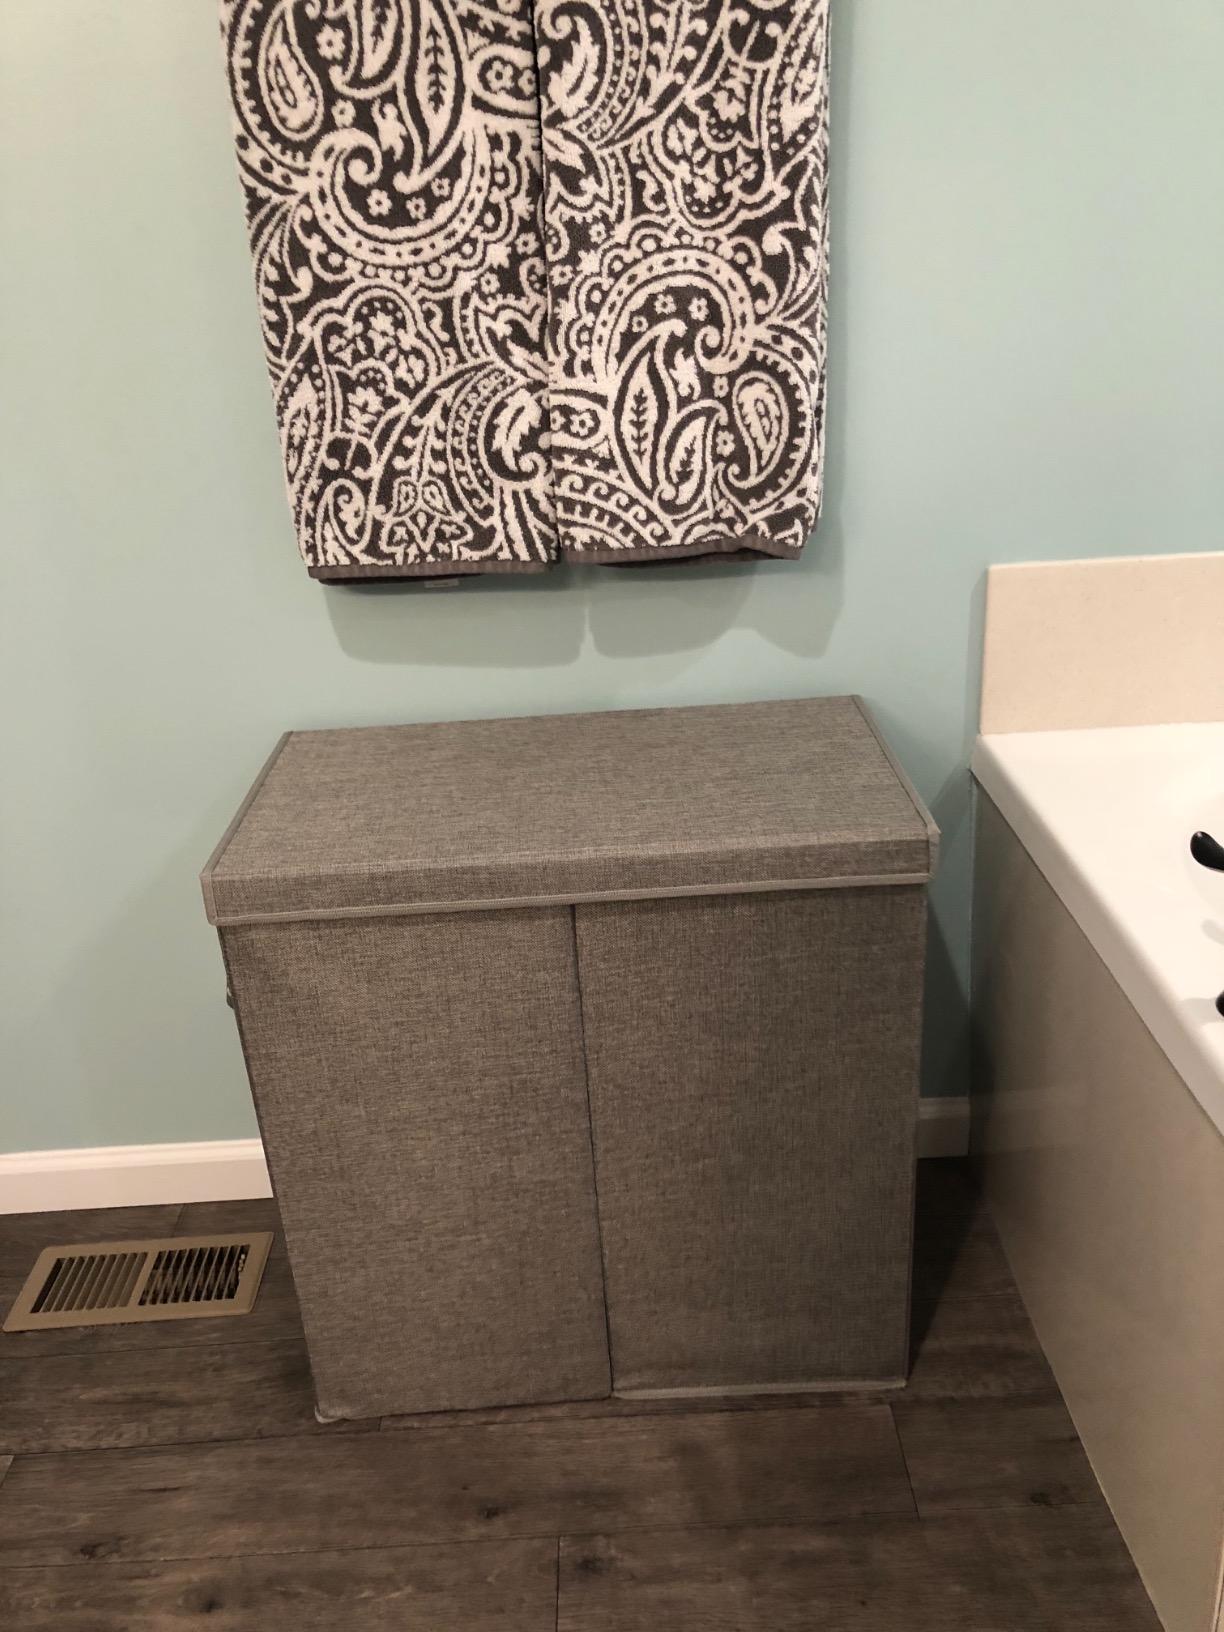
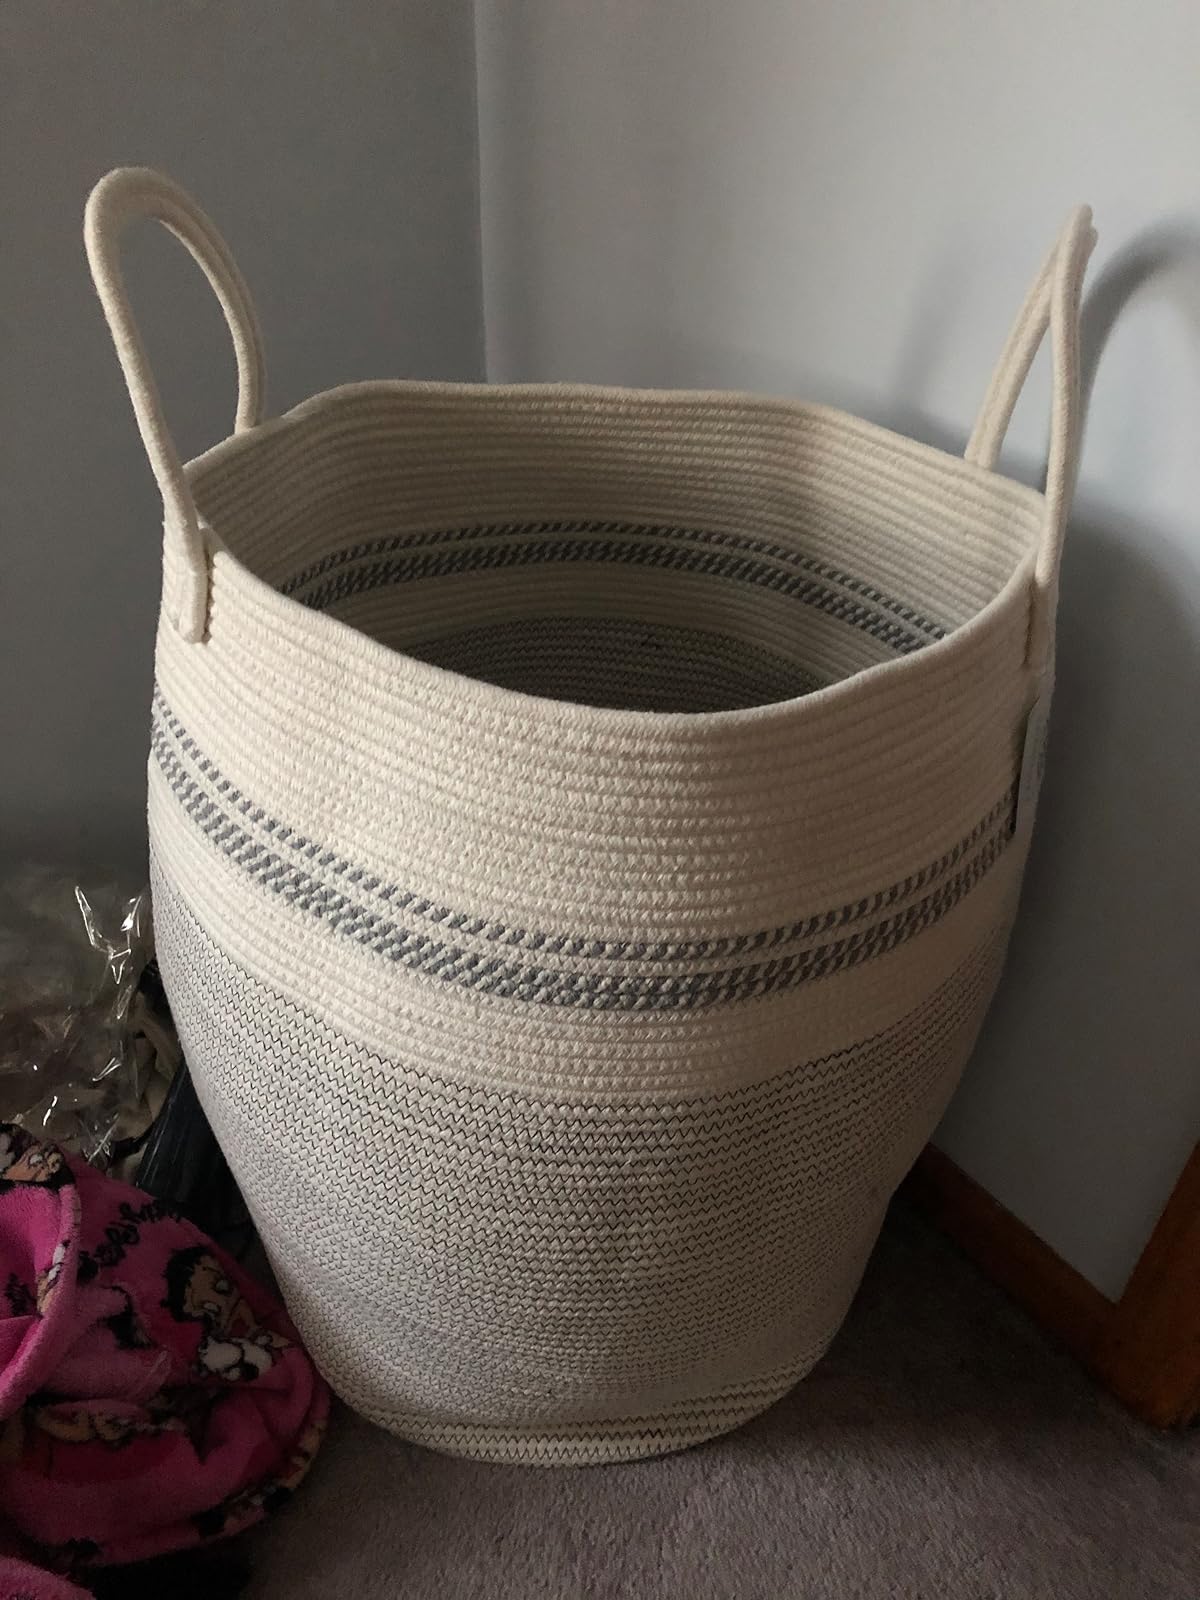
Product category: items_hamper
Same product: no